HMAS Melbourne (R21)

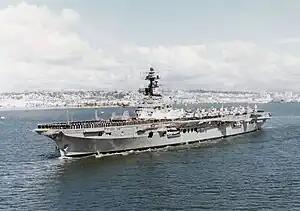
"Melbourne" departing San Diego in 1977 after collecting the RAN's replacement S-2 Trackers.

"Melbourne" began 1974 by transporting 120 Australian soldiers to a temporary assignment with an American infantry battalion based in Hawaii. She then sailed to San Francisco to collect 12 new Chinook and five UH-1 Iroquois helicopters for the Royal Australian Air Force, arriving in Australia with her cargo in April. In June, the carrier took part in Exercise Kangaroo in the Coral Sea, before returning to Sydney in July. On 11 July, the passenger liner SS "Australis" hit and damaged "Melbourne" in Sydney Harbour. In November, the carrier took part in disaster relief exercises. These were prophetic, as on the night of 24–25 December 1974, Cyclone Tracy destroyed the city of Darwin. "Melbourne"s ship's company was recalled immediately from leave, the ship was loaded with supplies, and the carrier departed Sydney on 26 December in the company of . "Melbourne", "Brisbane", and eleven other ships were deployed as part of the largest peacetime rescue effort ever organised by the RAN: Operation Navy Help Darwin. "Melbourne" remained off Darwin until 18 January 1975, acting as operational headquarters and a helicopter base. During this operation, the seven Wessex helicopters embarked on "Melbourne" performed 2,493 flights, carrying 7,824 passengers and 107 tons of cargo.